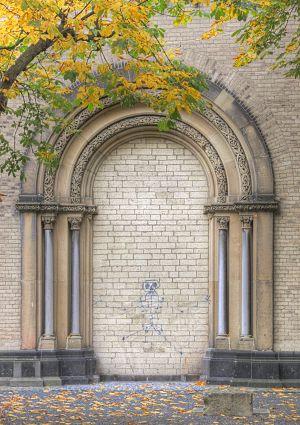
Harald Oskar Naegeli, né le 4 décembre 1939 à Zurich, est un artiste contemporain connu à la fin des années 1970 sous le nom de « Sprayer von Zurich ». Il vit et travaille à Düsseldorf.